Réunion ibis

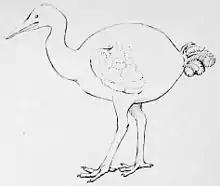
Hermann Schlegel's 1854 ibis or stork-like restoration, based on Dubois' description instead of as a dodo

Until the late 1980s, belief in the existence of a white dodo on Réunion was the orthodox view, and only a few researchers doubted the connection between the "solitaire" accounts and the dodo paintings. The American ornithologist James Greenway cautioned in 1958 that no conclusions could be made without solid evidence such as fossils, and that nothing indicated that the white dodos in the paintings had anything to do with Réunion. In 1970, the American ornithologist Robert W. Storer predicted that if any such remains were found, they would not belong to Raphinae like the dodo and Rodrigues solitaire (or even to the pigeon family like them).